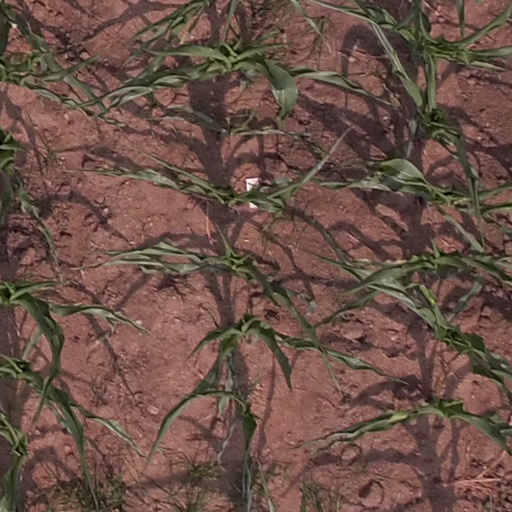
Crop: maize; corn